Landsat program

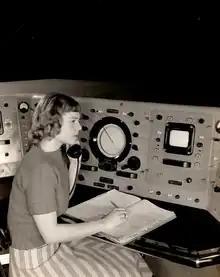
Virginia Norwood, "The Mother of Landsat", designed the multispectral scanner.

In 1965, William T. Pecora, the then director of the United States Geological Survey (USGS), proposed the idea of a remote sensing satellite program to gather facts about the natural resources of our planet. Pecora stated that the program was "conceived in 1966 largely as a direct result of the demonstrated utility of the Mercury and Gemini orbital photography to Earth resource studies."